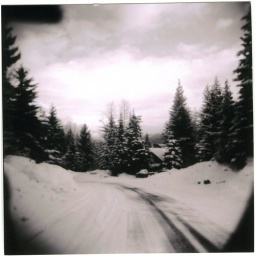
above the pine trees